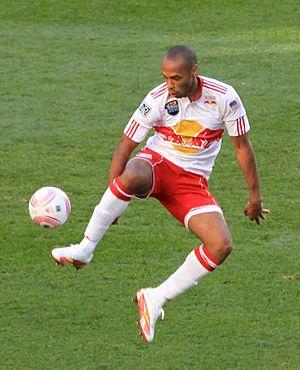
Les Red Bulls de New York sont un club franchisé de football basé à East Rutherford dans le New Jersey, et évoluant en Major League Soccer. L'équipe joue ses matches dans sa nouvelle enceinte, le Red Bull Arena situé à Harrison, New Jersey. Le siège du club se situe à Secaucus, New Jersey.
Thierry Henry, né le 17 août 1977 aux Ulis, est un ancien footballeur international français qui a évolué au poste d'attaquant entre 1994 et 2014. Il est actuellement entraîneur de l'Impact de Montréal en Major League Soccer.